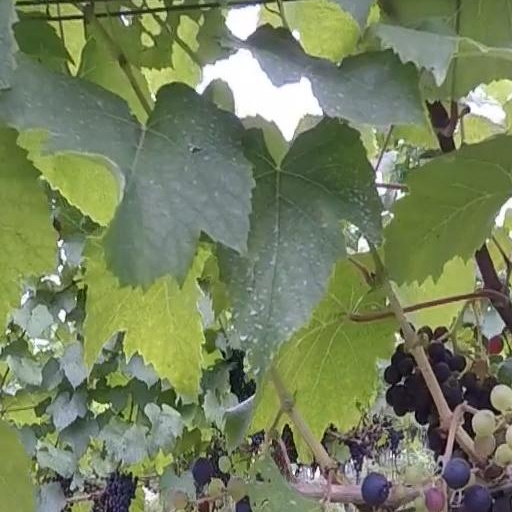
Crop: grape